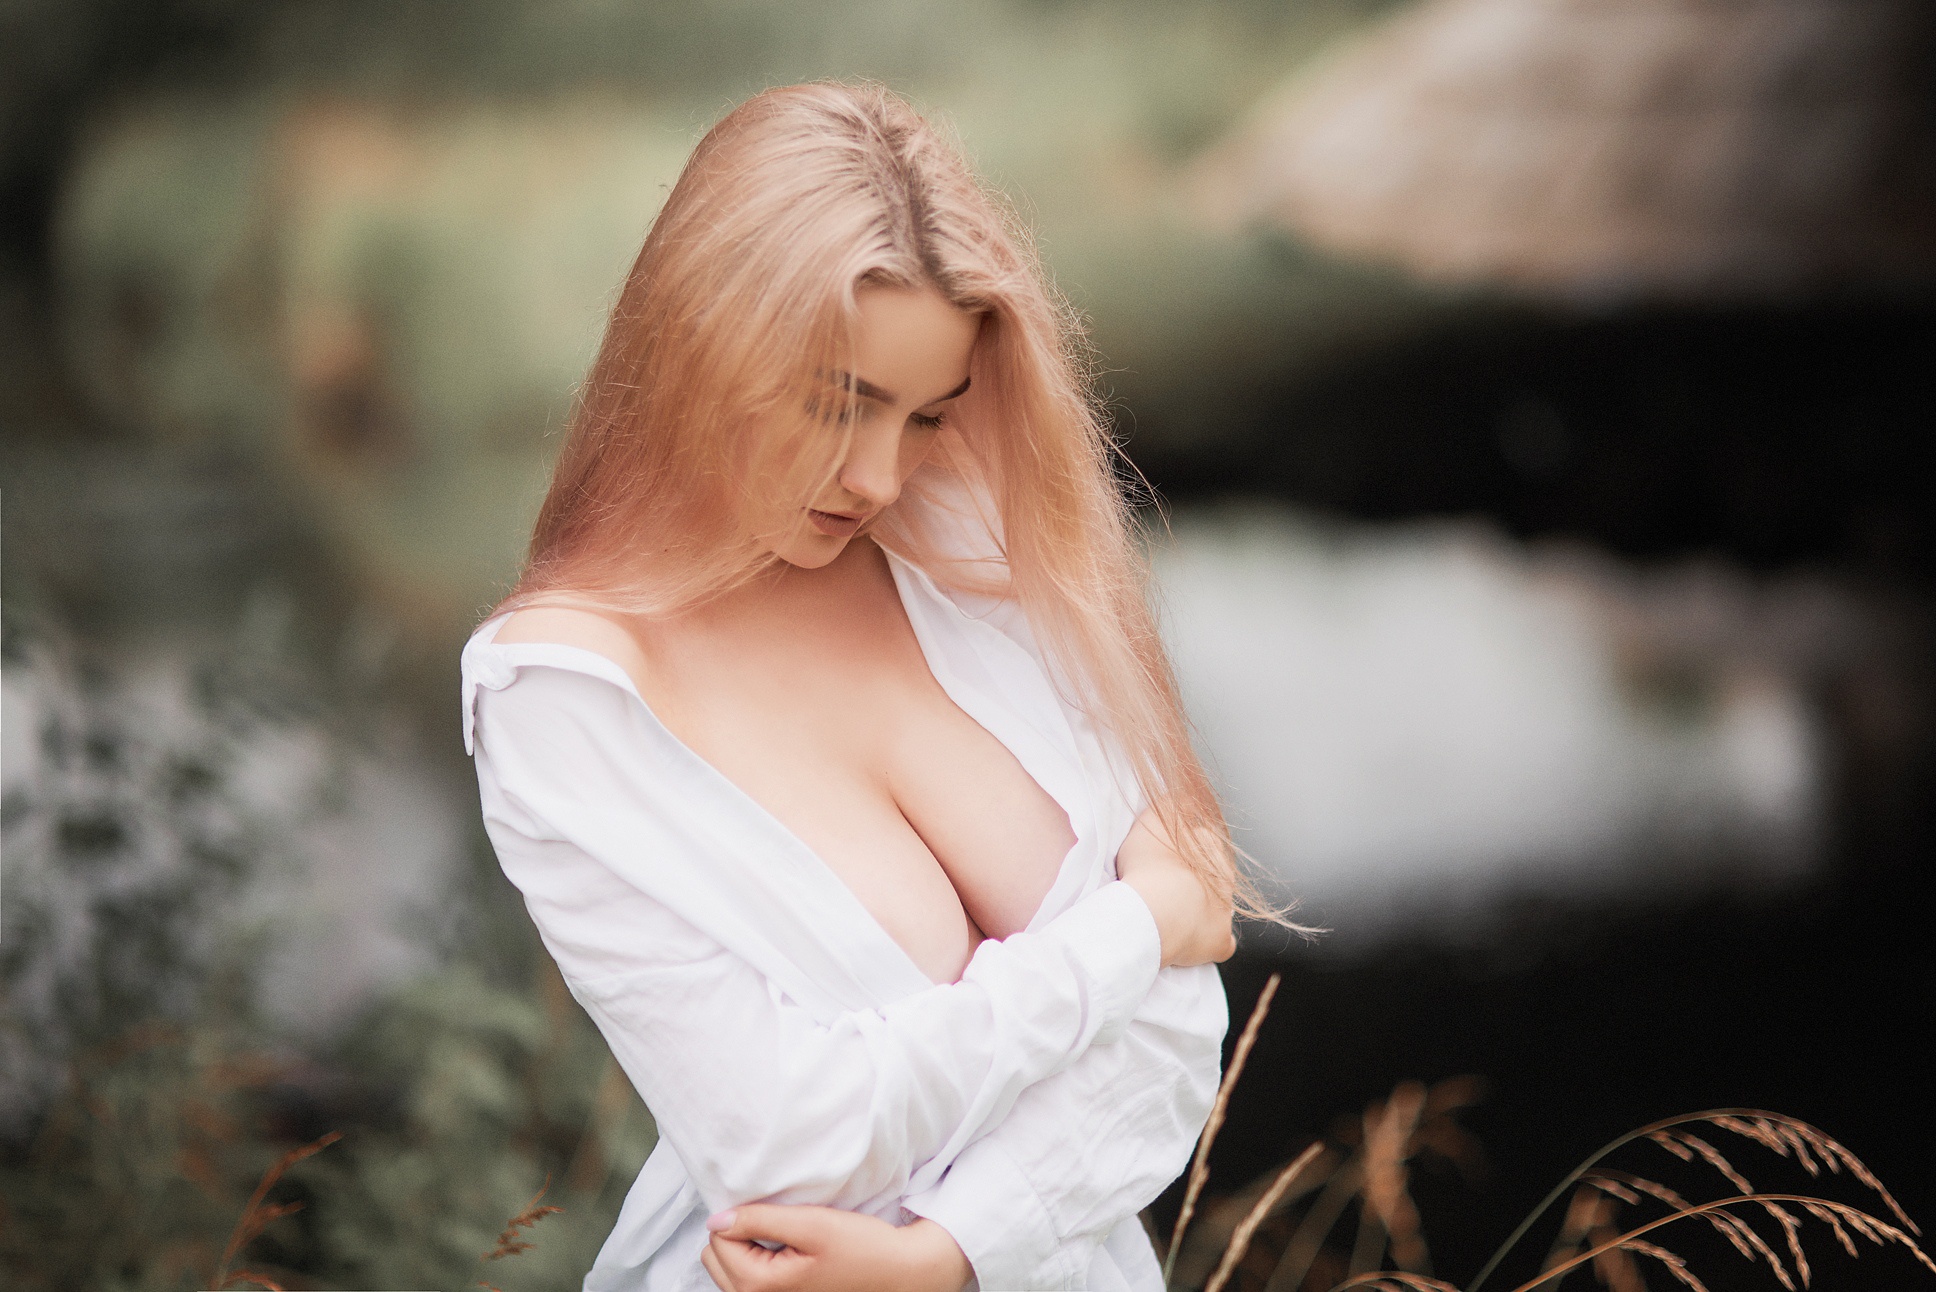
women, lady, model, person, photography, wallpaper, hand, arm, shoulder, wedding dress, People in nature, flash photography, happy, eyelash, bride, bridal clothing, wood, gown, grass, bridal accessory, layered hair, long hair, tree, blond, forest, jewellery, landscape, brown hair, sitting, hair accessory, fashion accessory, cg artwork, formal wear, fashion model, bridal party dress, fur, veil, peach, woodland, portrait photography, headpiece, hair coloring, portrait, photo shoot, backlighting